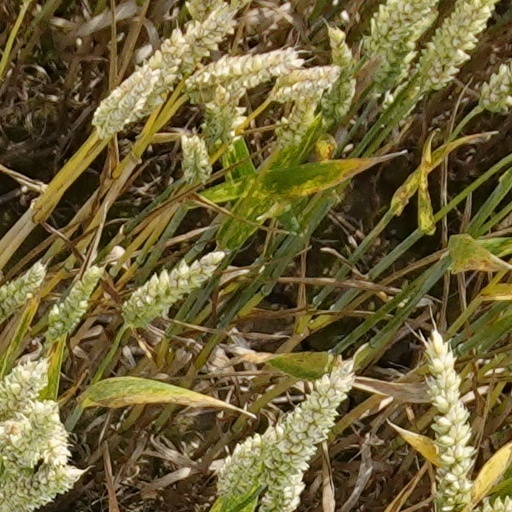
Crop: wheat